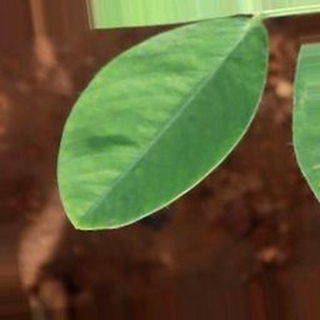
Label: healthy_groundnut